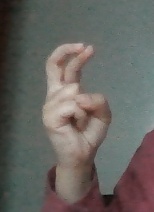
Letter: zay